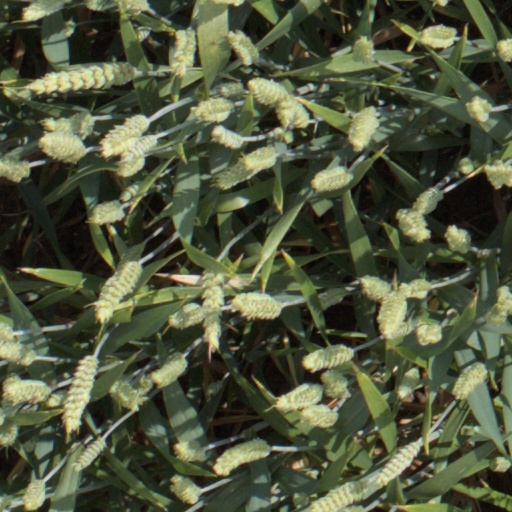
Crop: wheat